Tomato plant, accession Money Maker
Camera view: horizontal (90 deg, fisheye); turntable rotation: 330 degrees
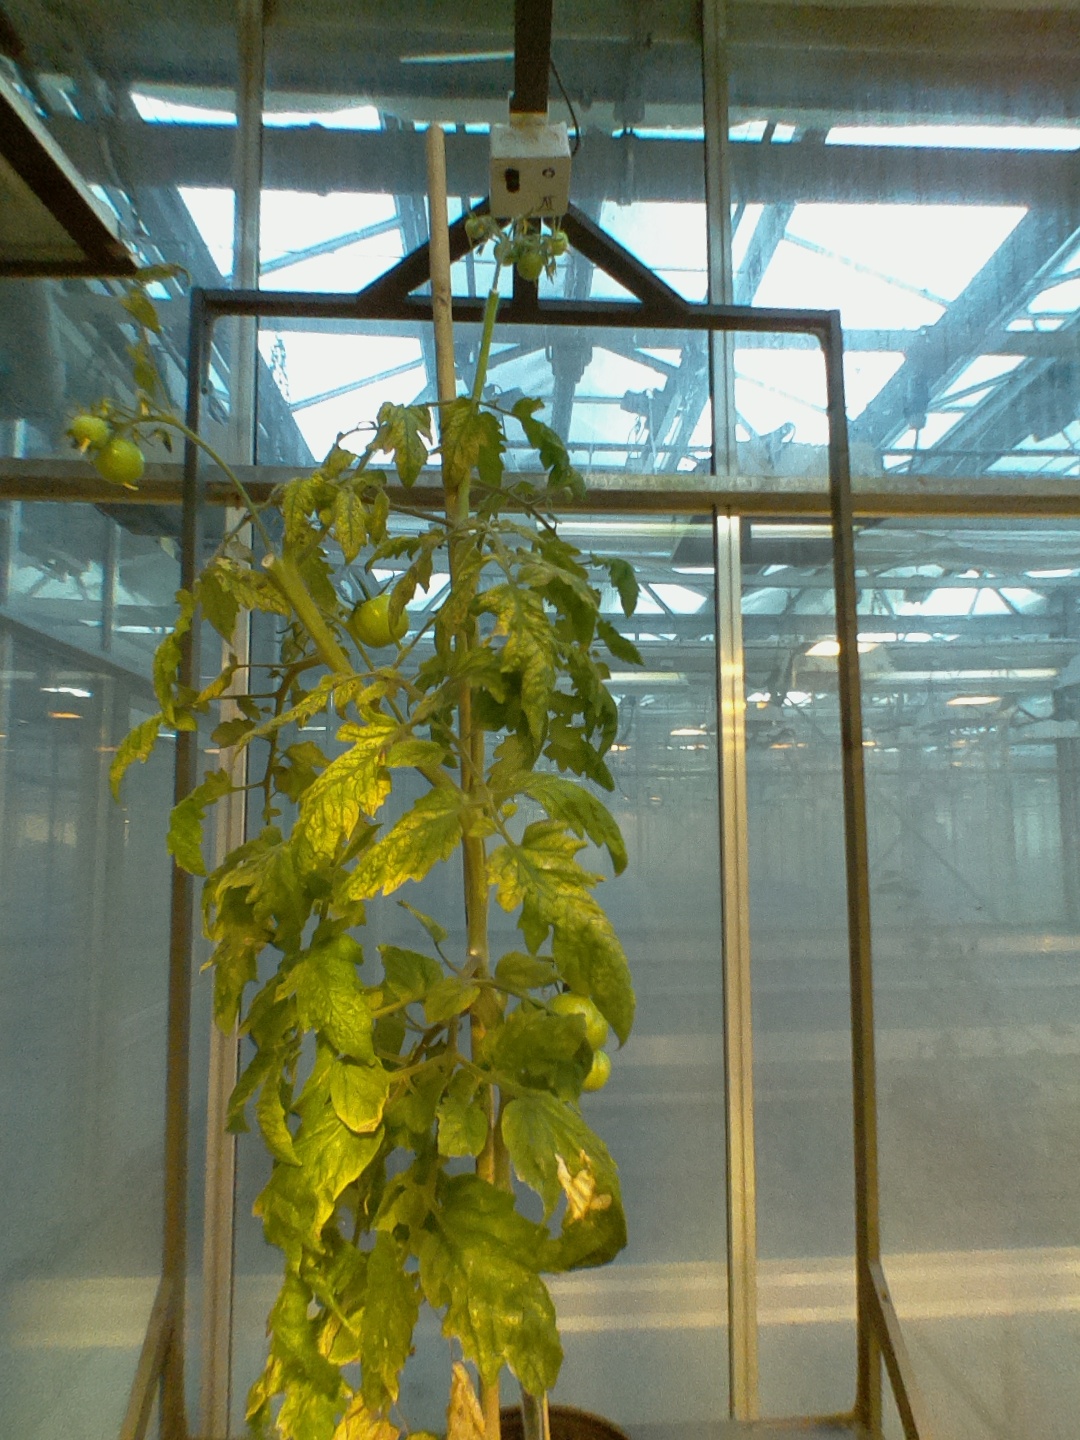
BBCH growth stage 79: 90% -100% of final fruit size